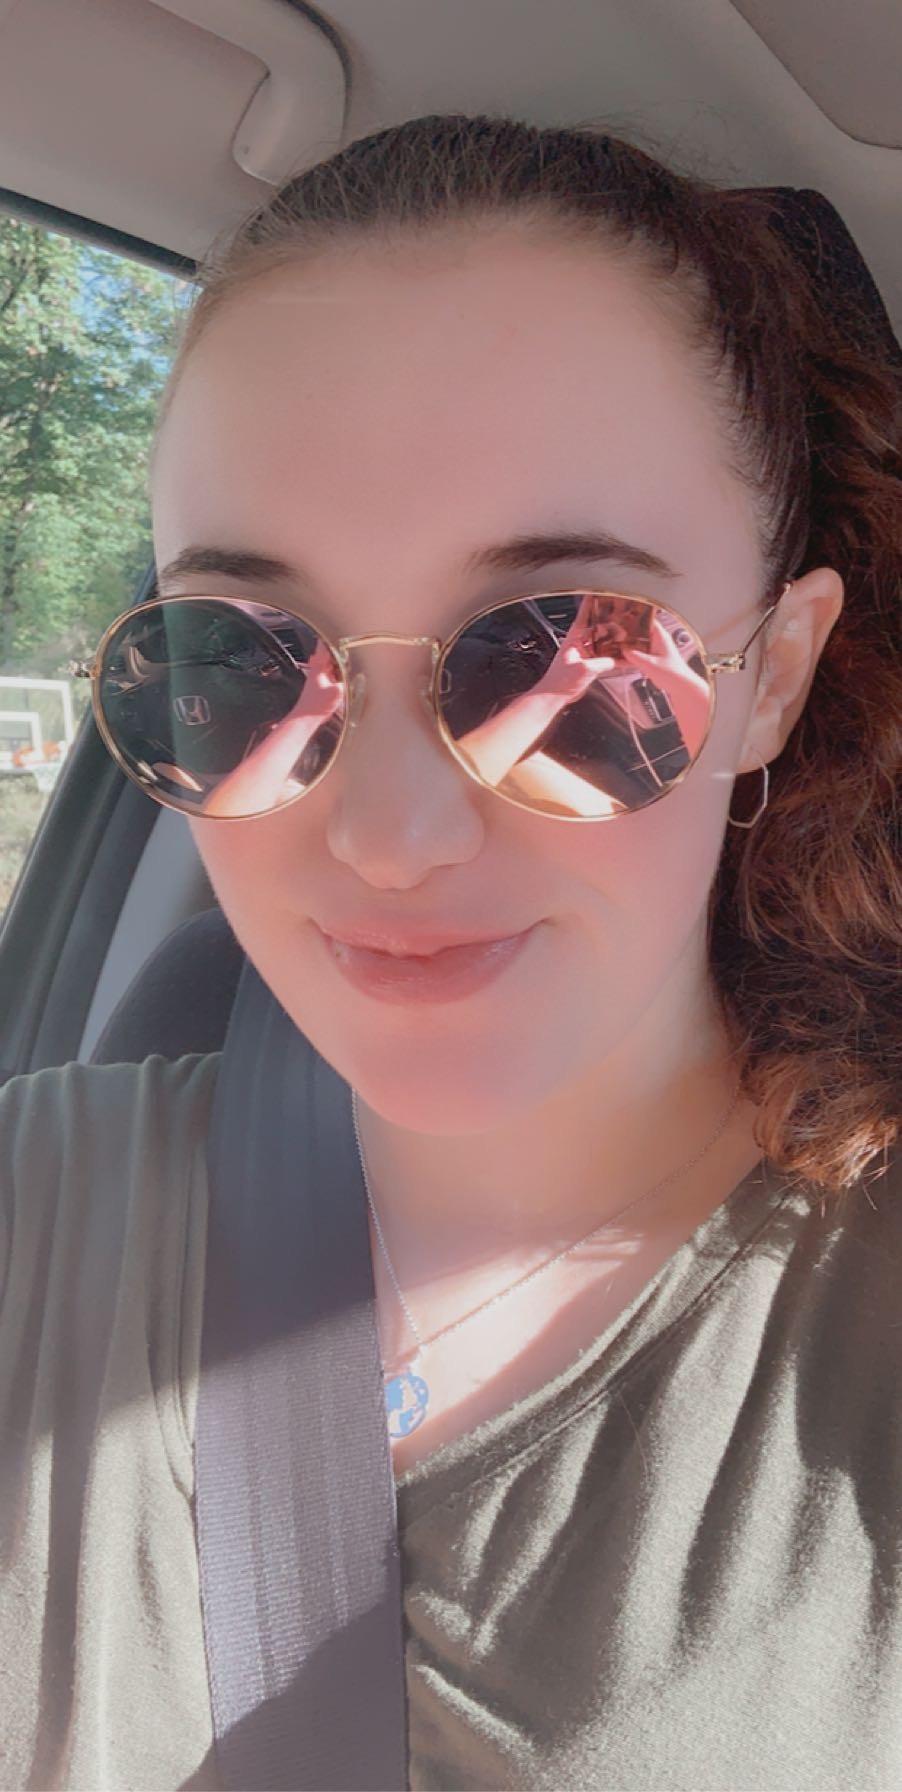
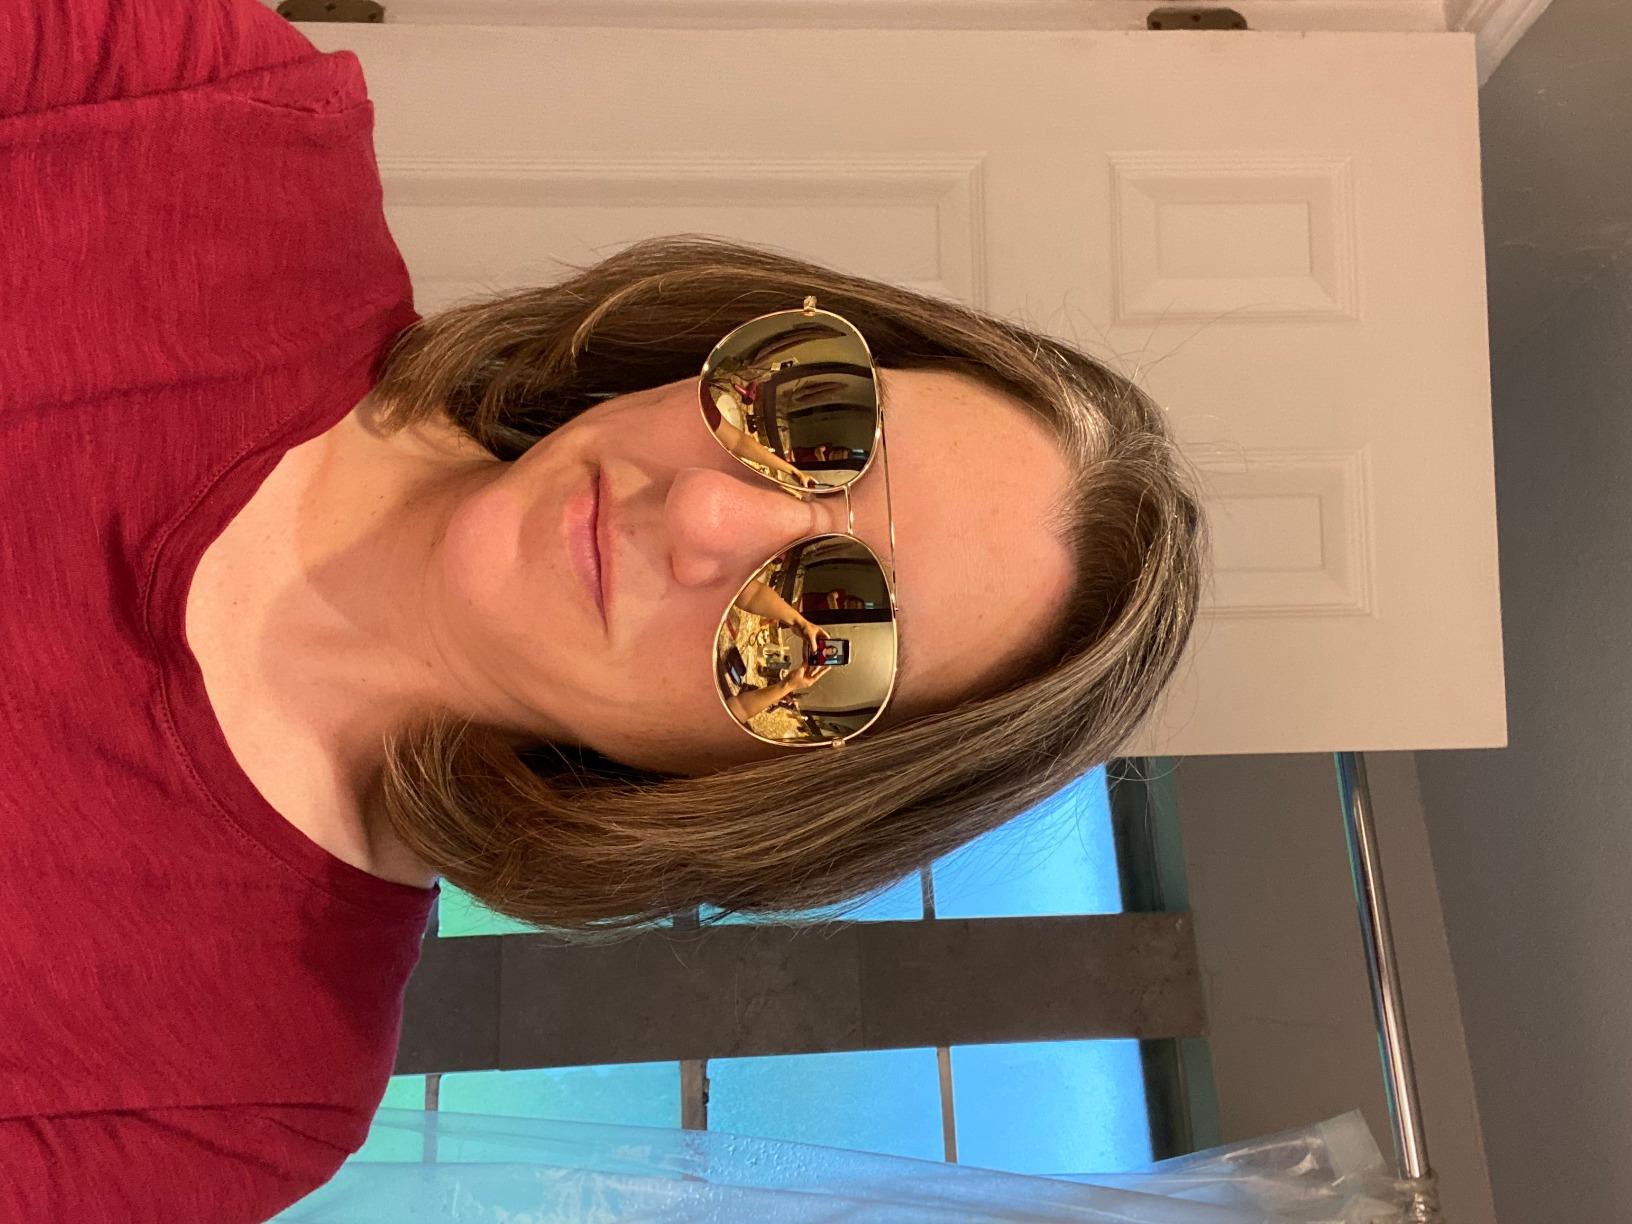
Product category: accessories_sunglasses
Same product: no